Joseph Niego

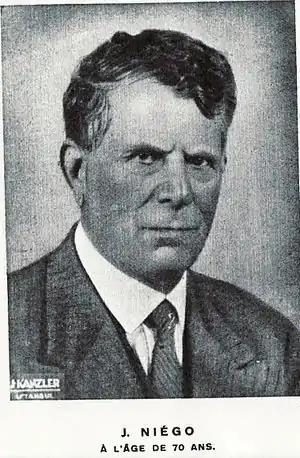

Joseph Niego (1863–1945) also known as Yosef Niego was born in Adrianople (modern-day Edirne, Turkey).